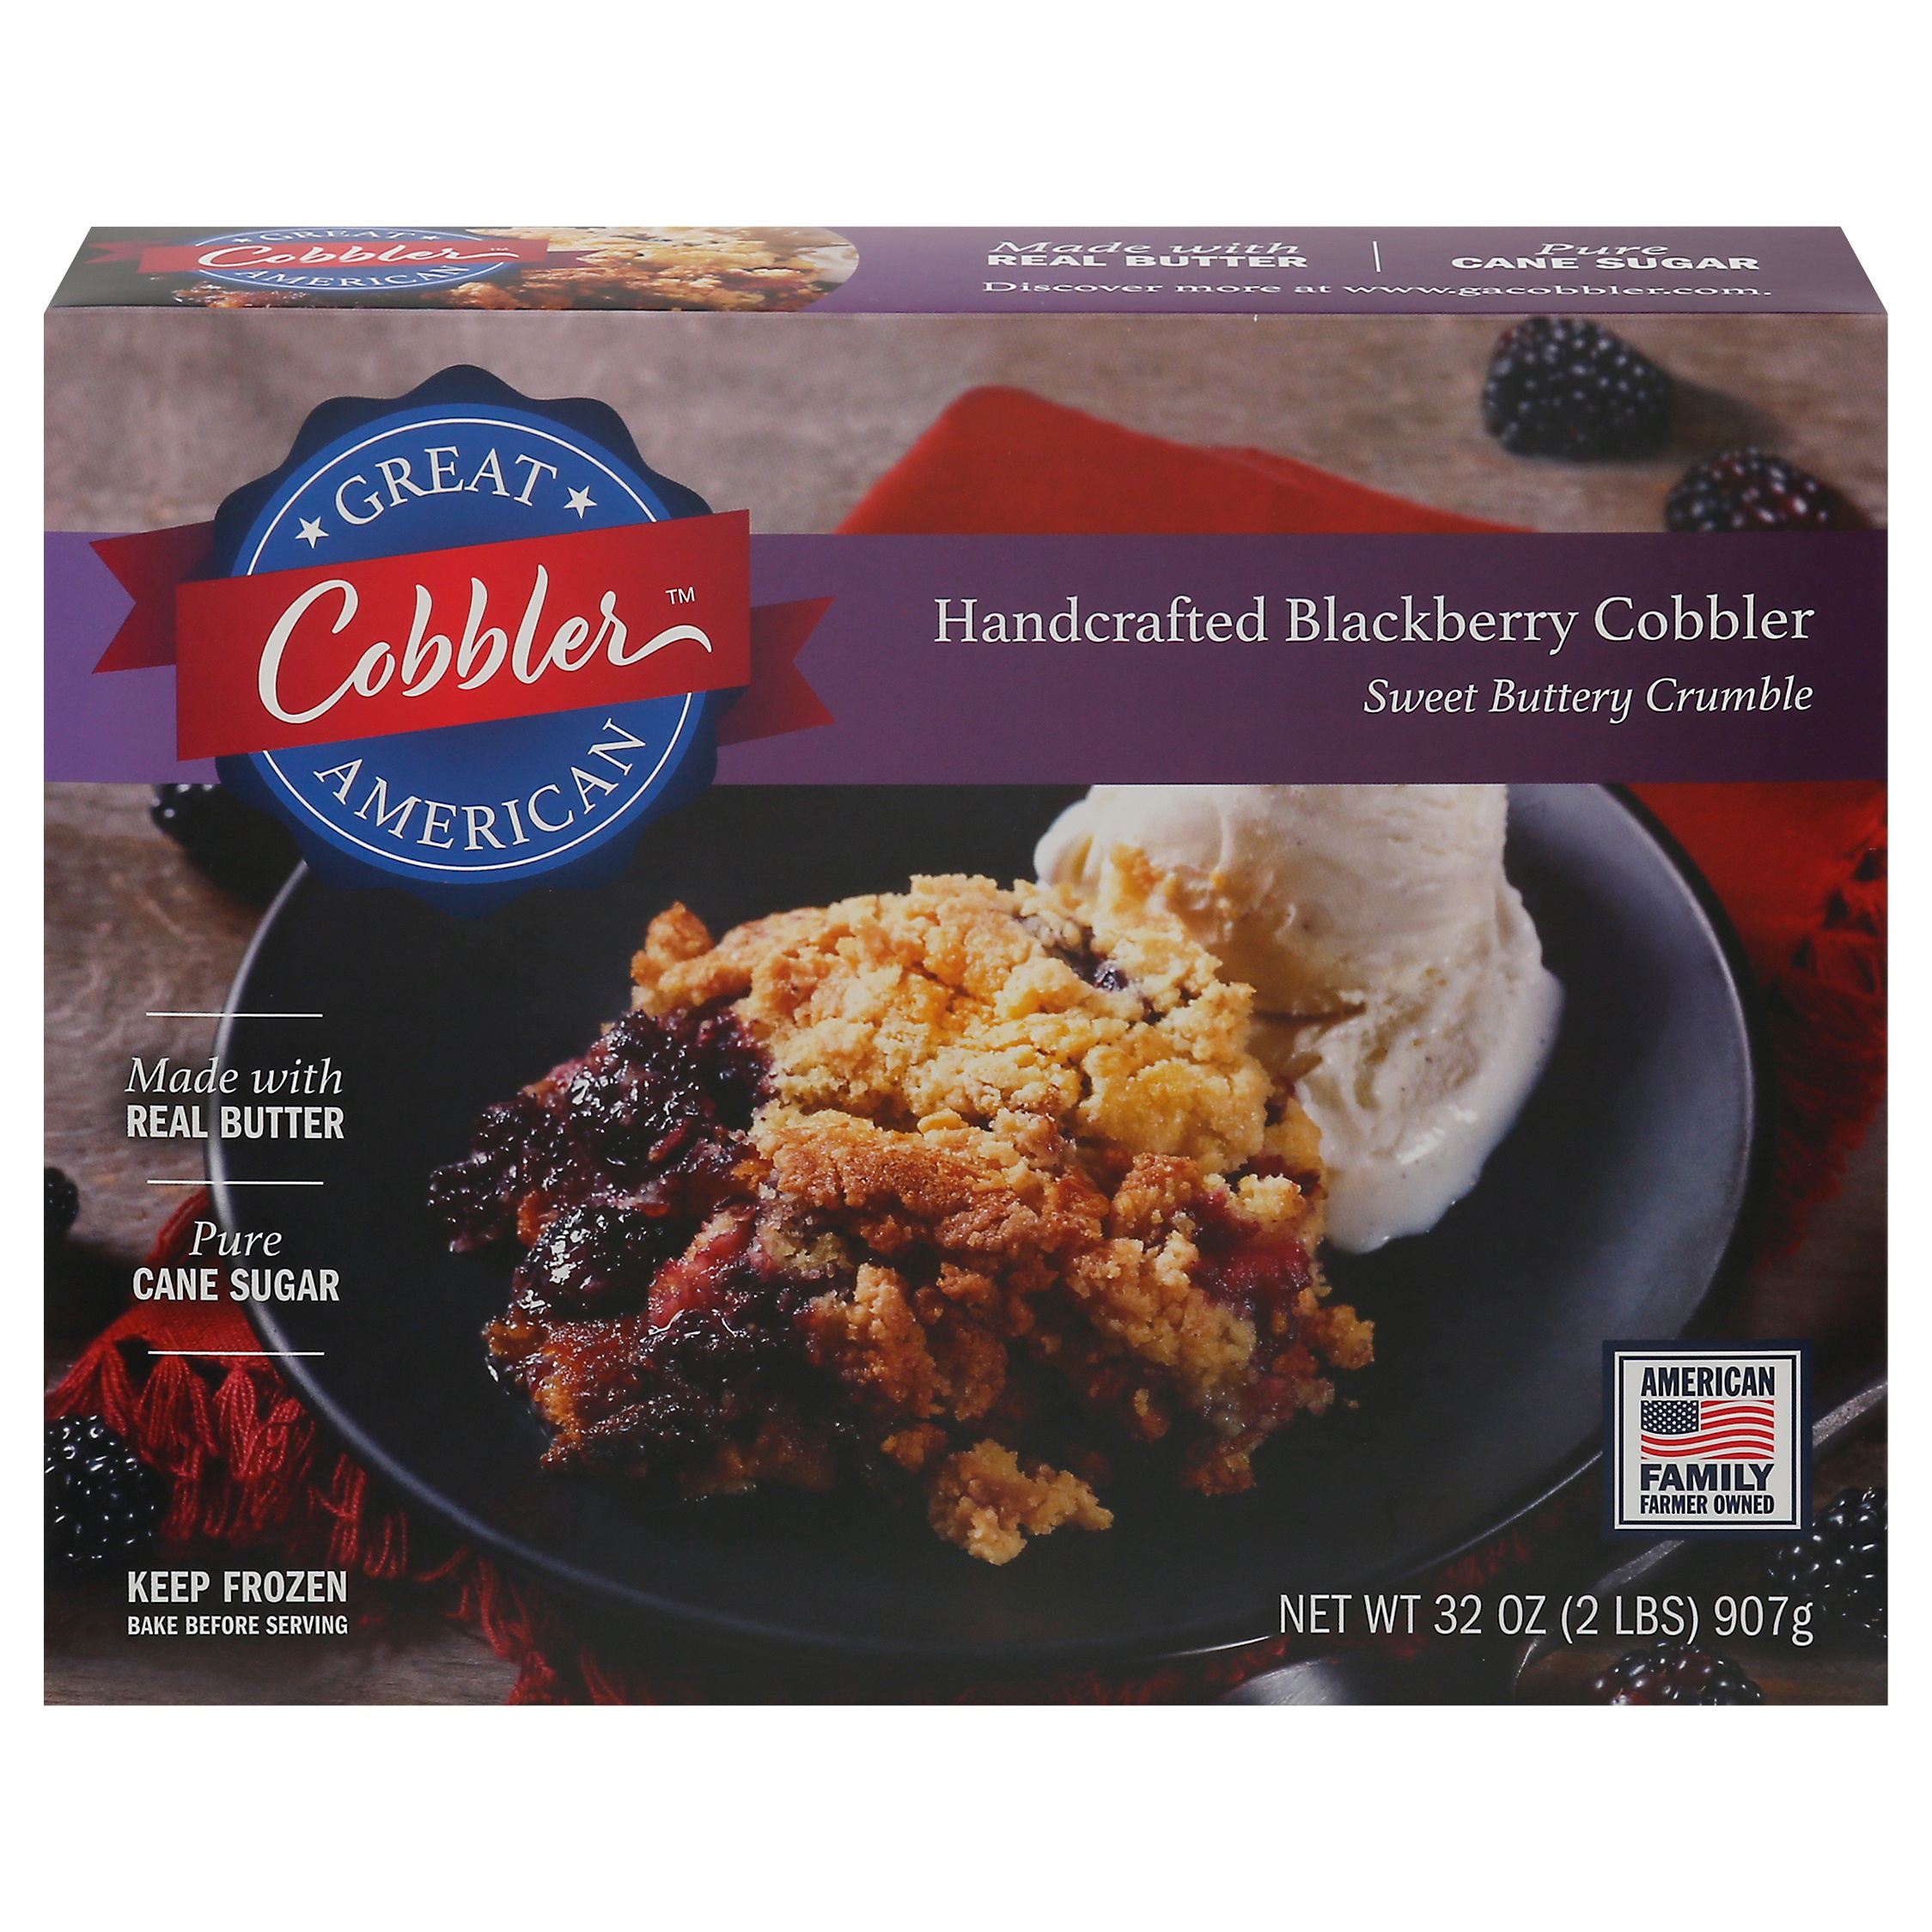
Great American Cobbler Handcrafted Blackberry Cobbler Sweet Buttery Crumble 32 oz
Brand: Great American Cobbler Company
Category: Food, Beverages & Tobacco > Food Items > Bakery > Cakes & Dessert Bars